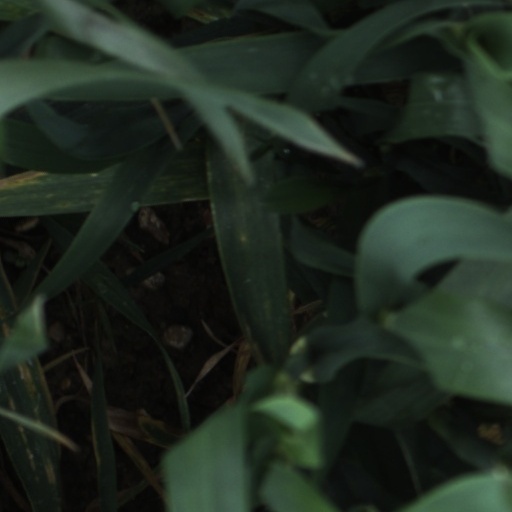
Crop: wheat